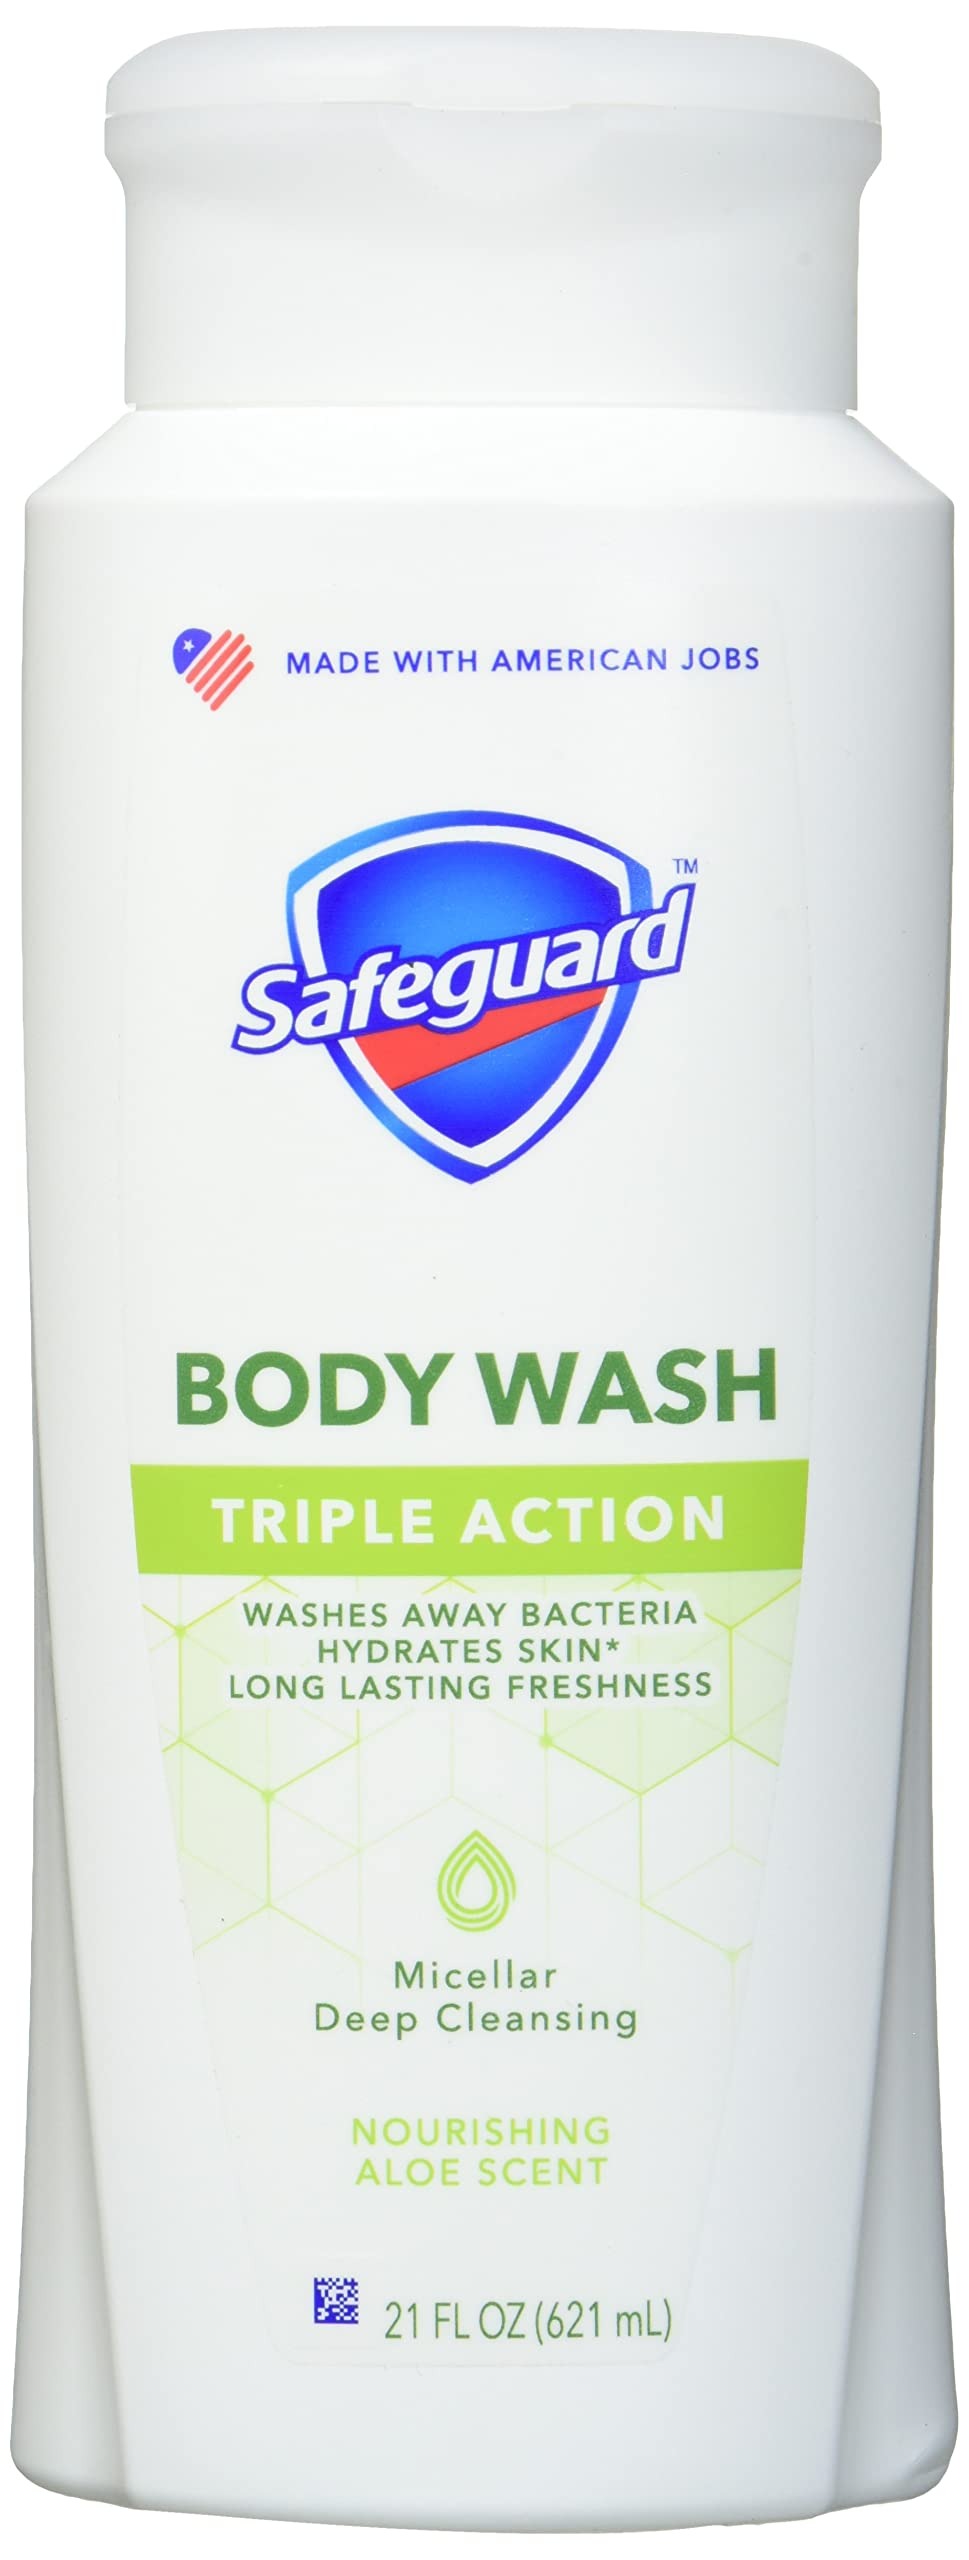
Item Name: Safeguard Body Wash Nourishing Aloe Scent, 21 oz/621ml, 5.476 Lb
Bullet Point 1: Washes away bacteria
Bullet Point 2: Dermatologically endorsed by the skin health Alliance
Bullet Point 3: Made with American jobs
Bullet Point 4: Micellar deep cleansing formula washes away bacteria, dirt, and impurities
Bullet Point 5: Nourishing Aloe scent
Value: 87.616
Unit: Ounce

Price: 3.97